Enneahedron

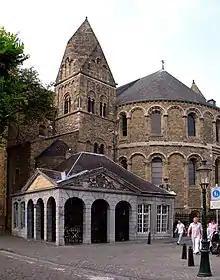
The Basilica of Our Lady (Maastricht), whose enneahedral tower tops form a space-filling polyhedron.

Slicing a rhombic dodecahedron in half through the long diagonals of four of its faces results in a self-dual enneahedron, the square diminished trapezohedron, with one large square face, four rhombus faces, and four isosceles triangle faces. Like the rhombic dodecahedron itself, this shape can be used to tessellate three-dimensional space. An elongated form of this shape that still tiles space can be seen atop the rear side towers of the 12th-century Romanesque Basilica of Our Lady (Maastricht). The towers themselves, with their four pentagonal sides, four roof facets, and square base, form another space-filling enneahedron.